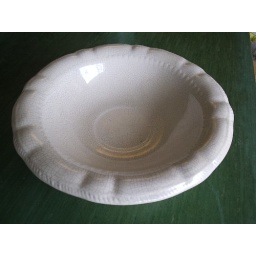
This is so big but not very deep so it it going in the garden for a bird bath